John II, Count of Nevers

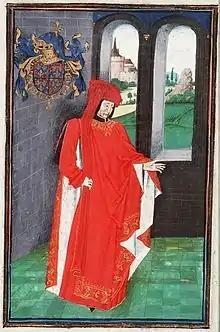
John II, Count of Nevers

John II, Count of Nevers (fr. "Jean de Nevers" , 1415–1491), known as John of Clamecy prior to acquiring titles, was a French nobleman and the last male member of the House of Valois-Burgundy. He was initially Count of Étampes from 1442 to 1465, and later became Count of Nevers and Rethel from 1464, and also Count of Eu from 1472. Since John had no male heirs, his counties of Nevers and Eu were inherited by his grandson Engelbert of Cleves, son of John's older daughter Elizabeth of Nevers (d. 1483), while the County of Rethel was inherited by John's younger daughter Charlotte (d. 1500).